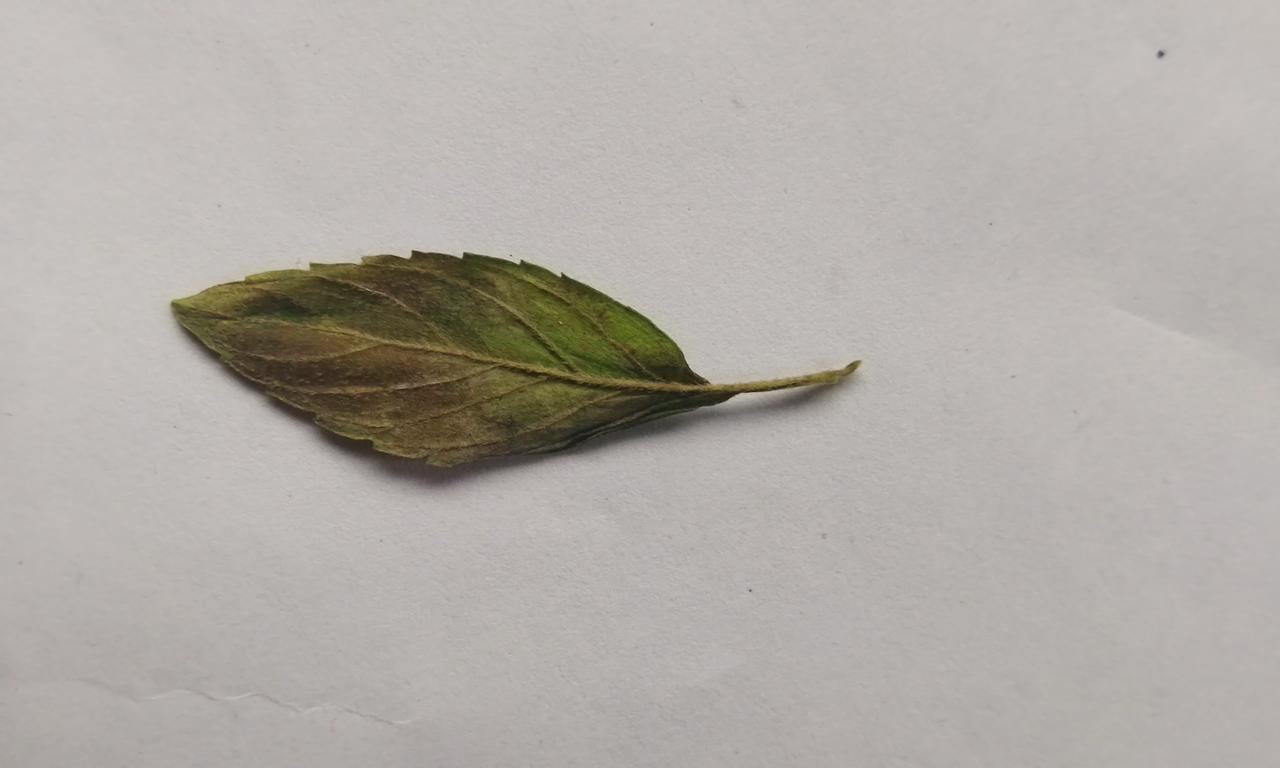
Label: Spoiled